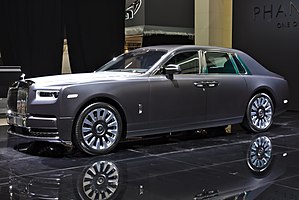
Rolls-Royce Phantom (VIII)
Rolls-Royce Phantom VIII er en luksus sedan fra den britisk bilfirma Rolls-Royce. Det er den ottende og nuværende generation af Rolls-Royce Phantom. Den blev lanceret i juli 2017.